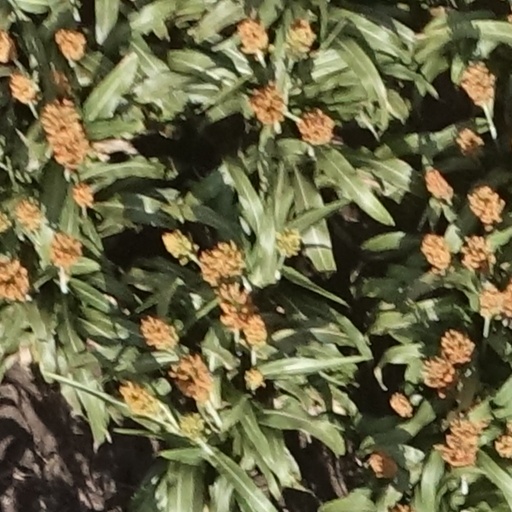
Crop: sorghum